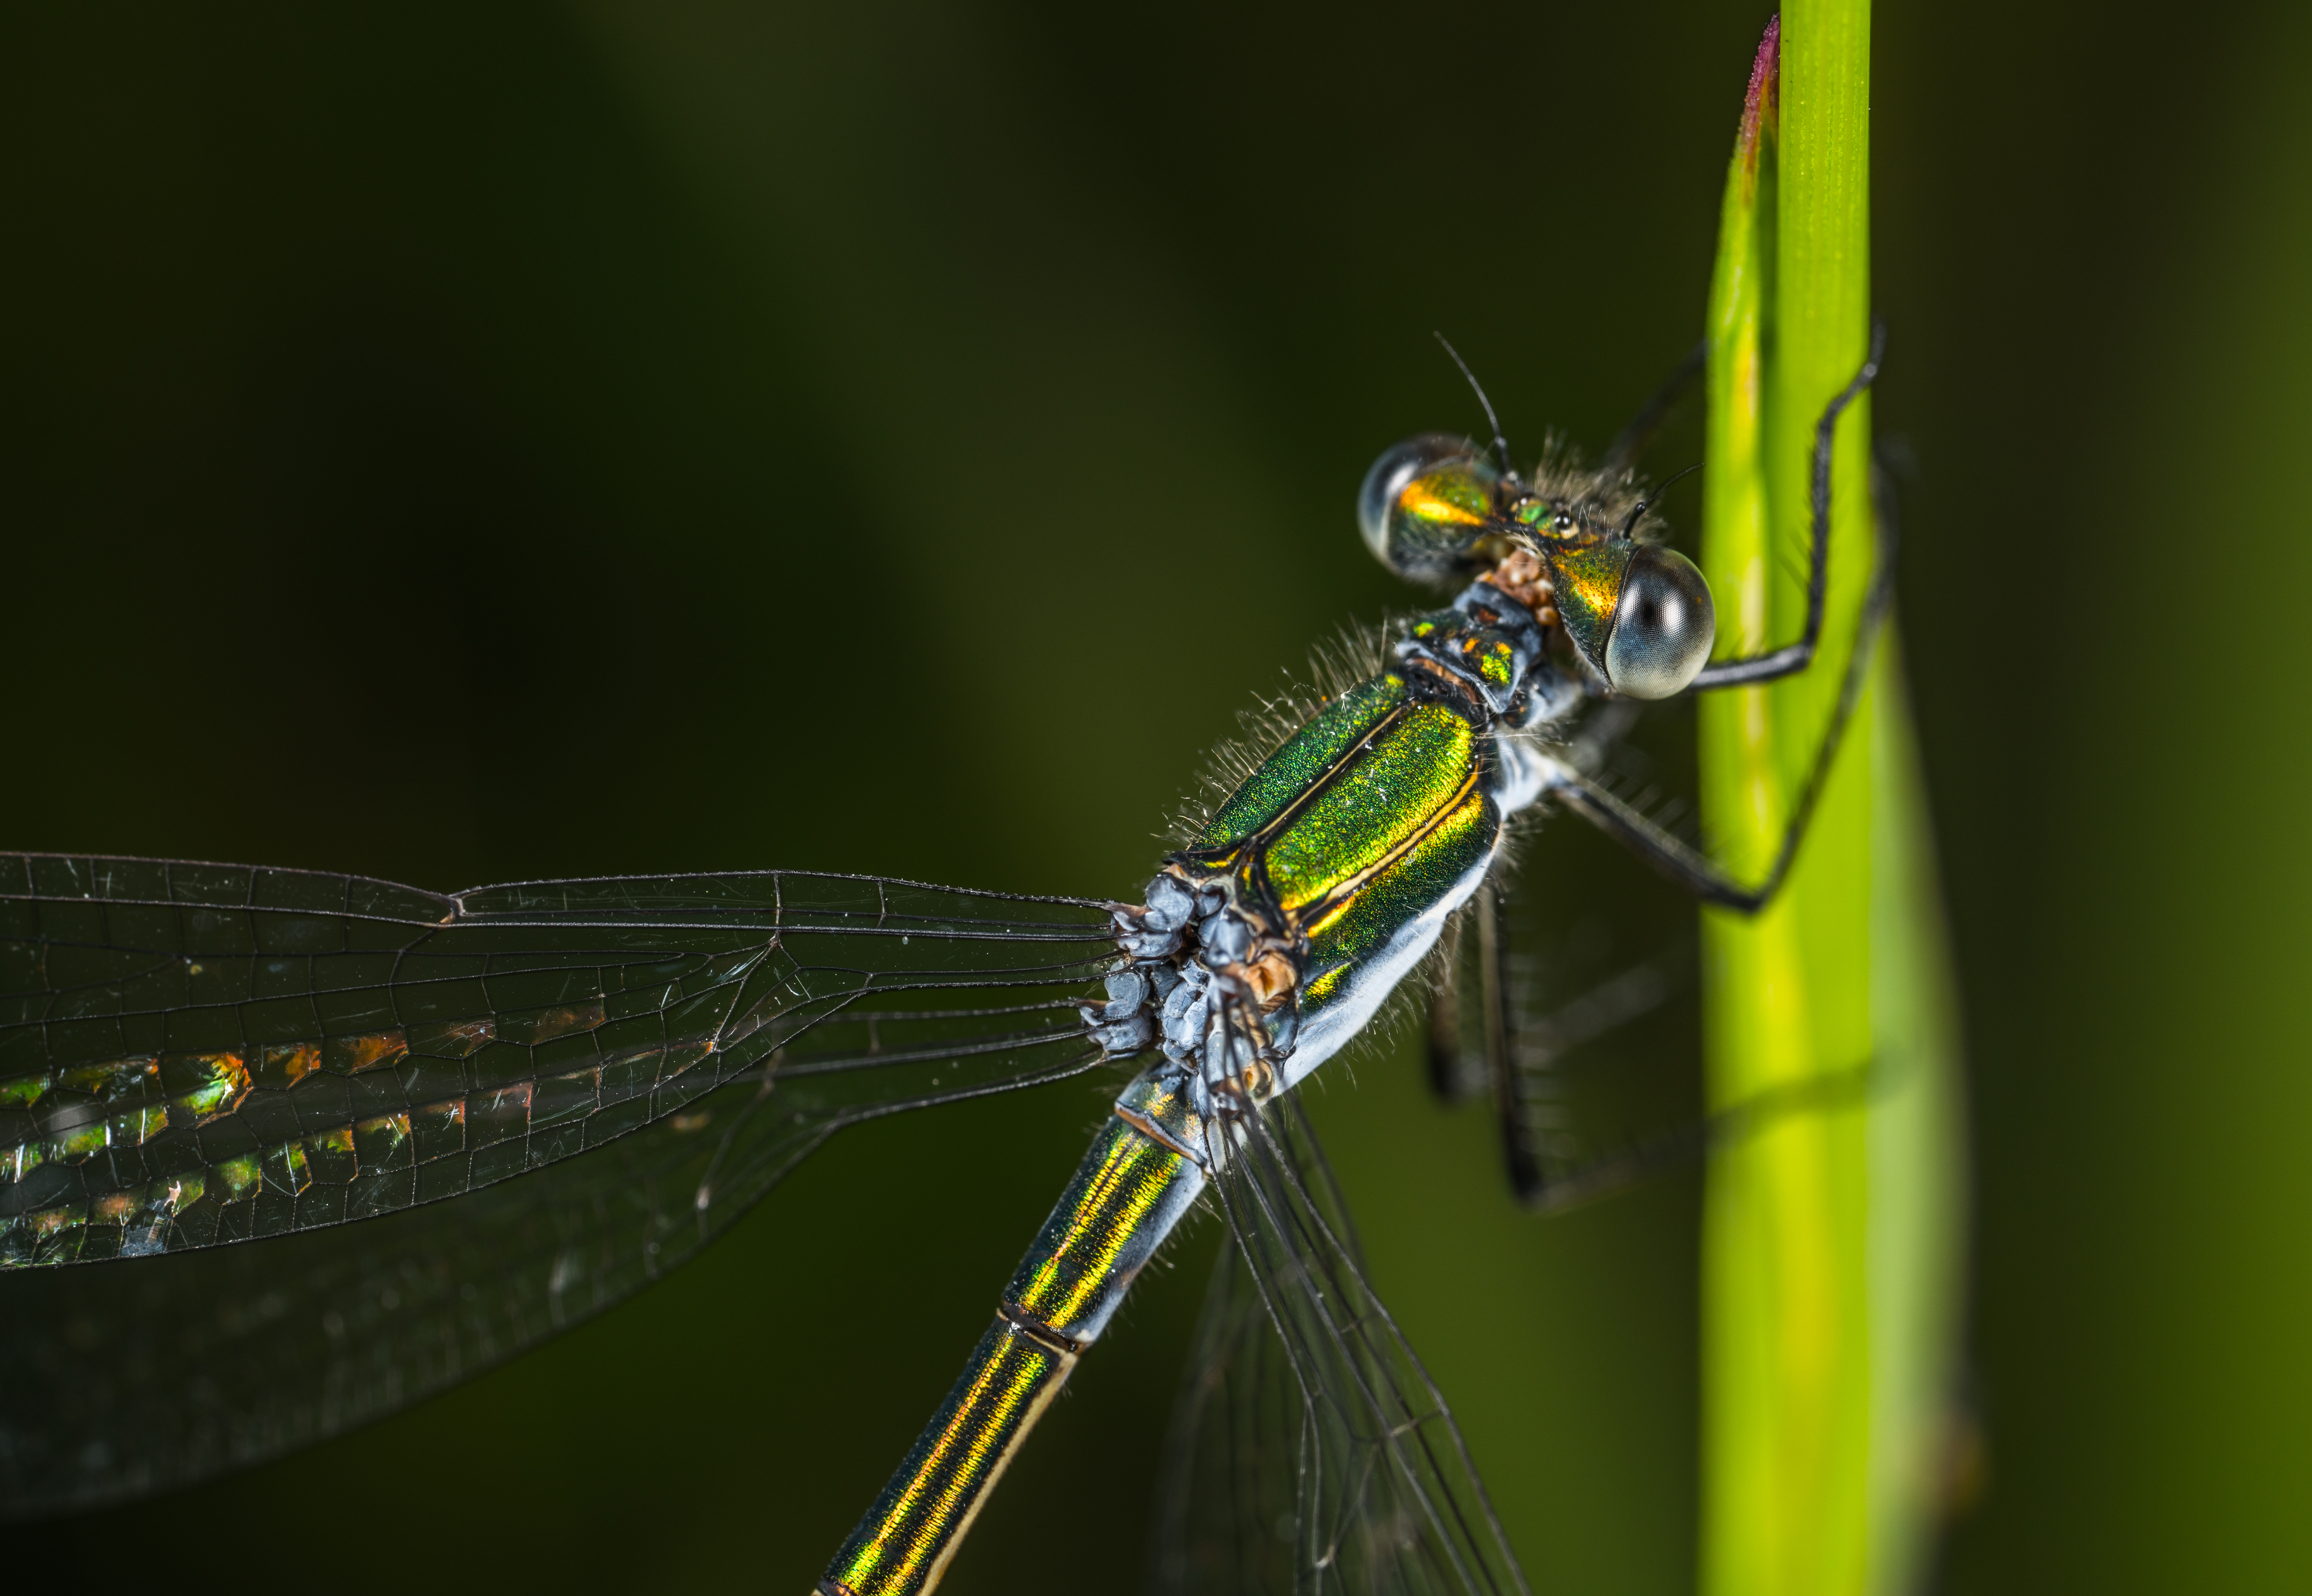
damselfly, dragonfly, insect, dragonflies and damseflies, macro photography, invertebrate, close up, wildlife, organism, arthropod, net winged insects